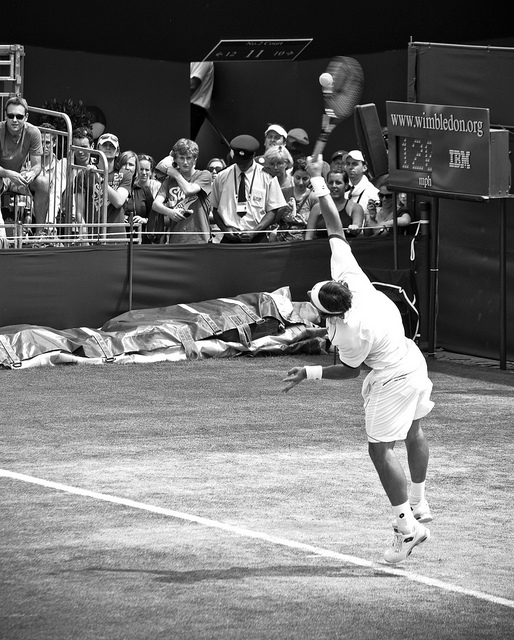
hình ảnh trắng đen của vận động viên tennis đang cầm vợt thi đấu trên sân